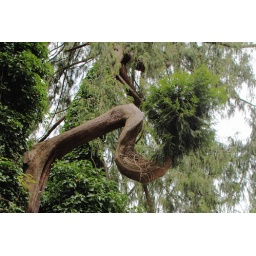
rose garden in stanley park; the flowers looking lovely